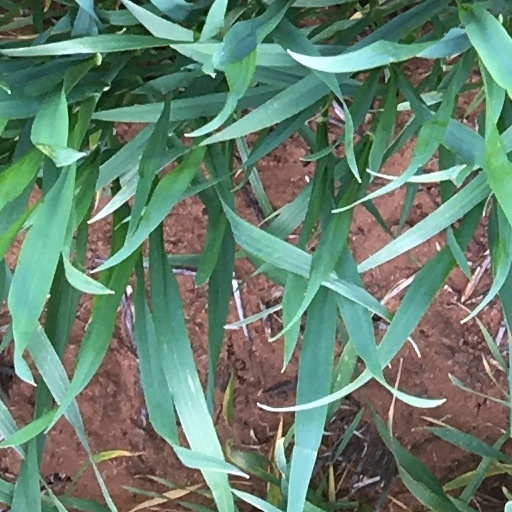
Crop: wheat